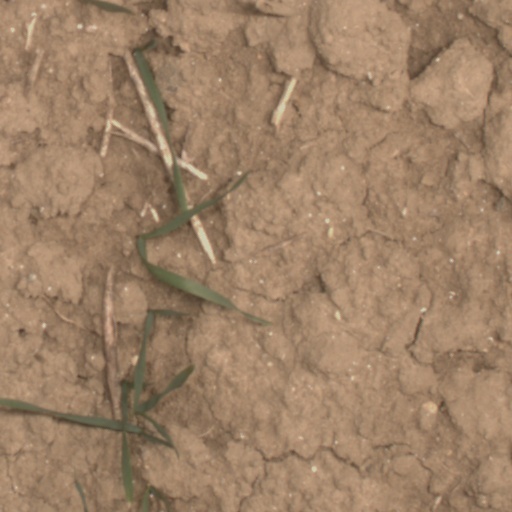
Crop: wheat